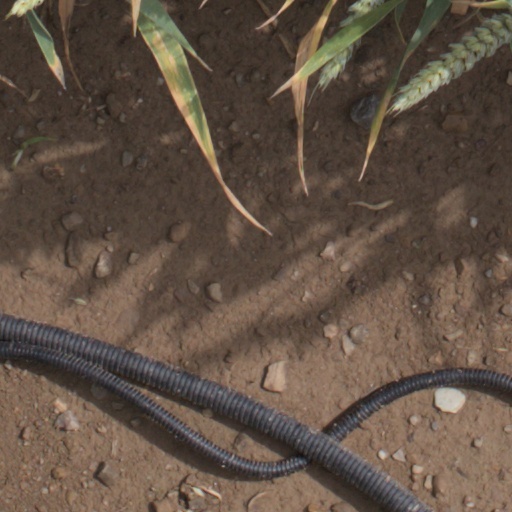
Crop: wheat